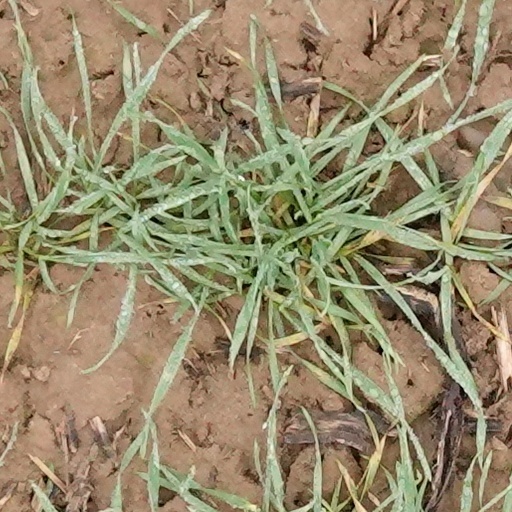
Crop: wheat